Carmelo Anthony

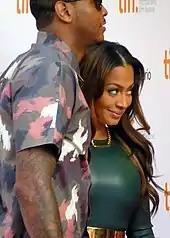
Anthony with his wife La La

Anthony played the small forward position, but he was also capable of playing power forward. His scoring prowess is considered to have been his best asset with his ability to take over any game on the offensive end; he shares the NBA record for second most points scored in one quarter with 33, and holds the New York Knicks single-game franchise scoring record with 62. On offense, Anthony is recognized for having been a prolific scorer with a variety of crafty offensive moves. Listed at and , he had strength and quickness to be an immediate and consistent scoring threat in the post. He also liked creating space from his defenders which allowed him to step into his jump shot or put the ball on the floor and drive to the basket and get to the free throw line. Anthony is often known for having been one of the premier clutch performers in the NBA; during the 2005–06 season, Anthony made five game-winning shots in the last five seconds of the fourth quarter or overtime. Dave McMenamin, a staff writer for ESPN, wrote, "If you were going to choose one player to challenge Bryant for his title of Mr. Clutch, it would have to be Anthony." Despite having been a prolific scorer, he was criticized for his defense and was never named to the NBA All-Defensive Team.